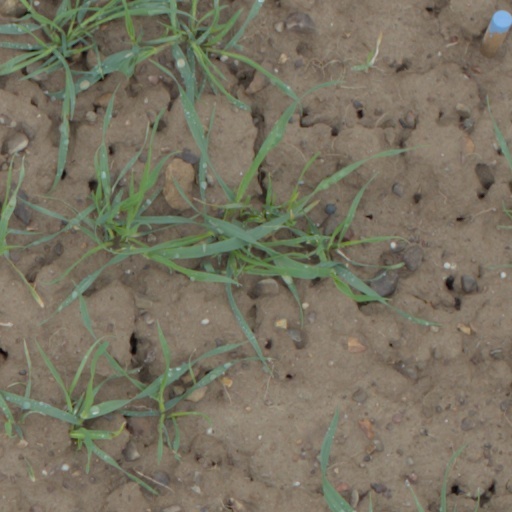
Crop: wheat